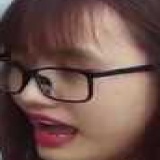
diễn viên Hảo Henry